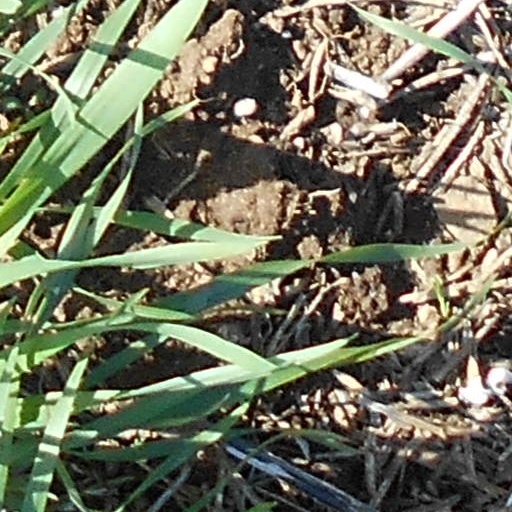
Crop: wheat